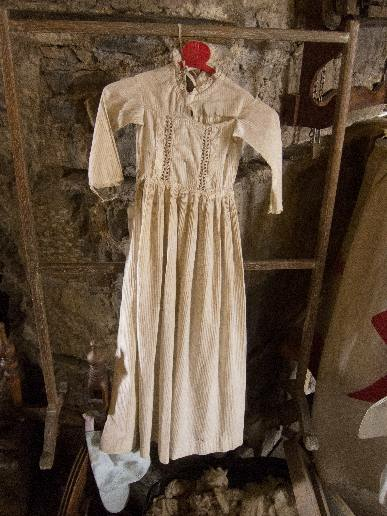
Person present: No